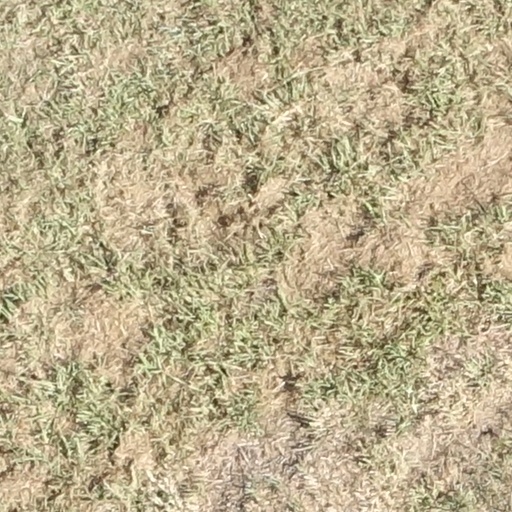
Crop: sorghum